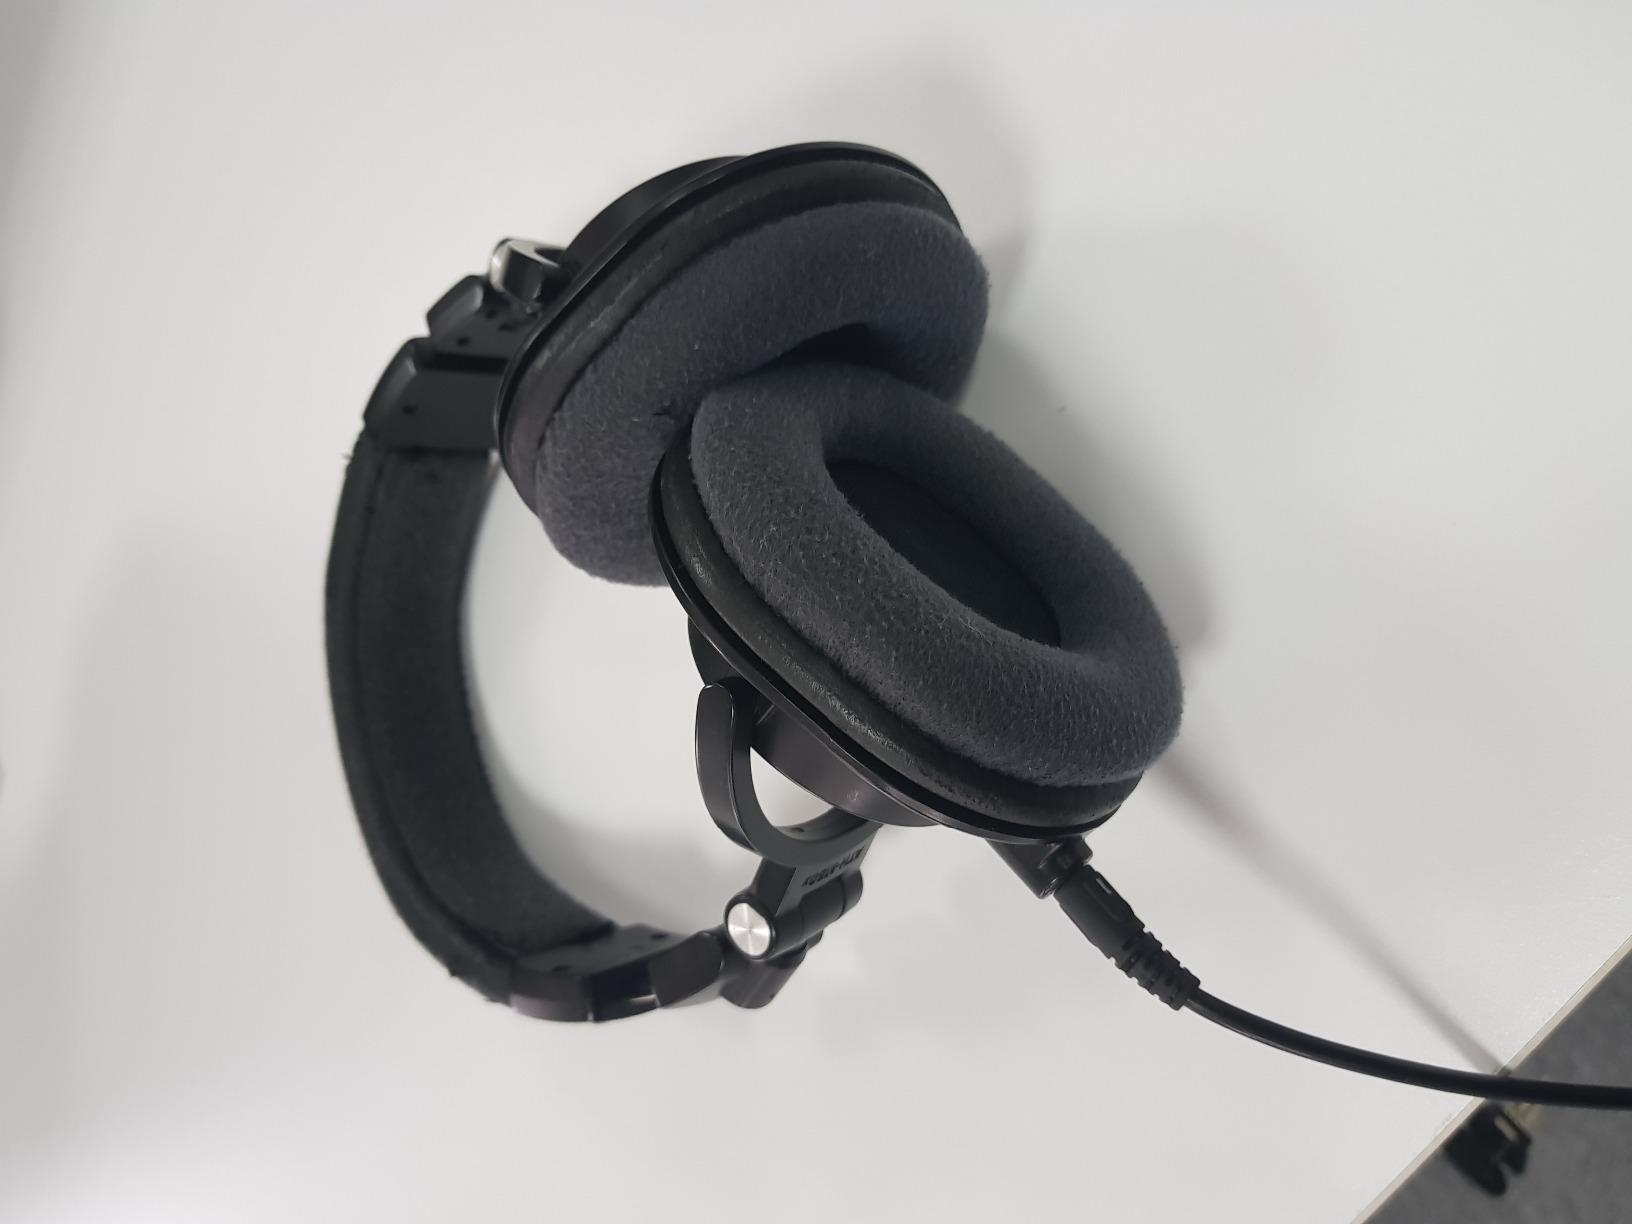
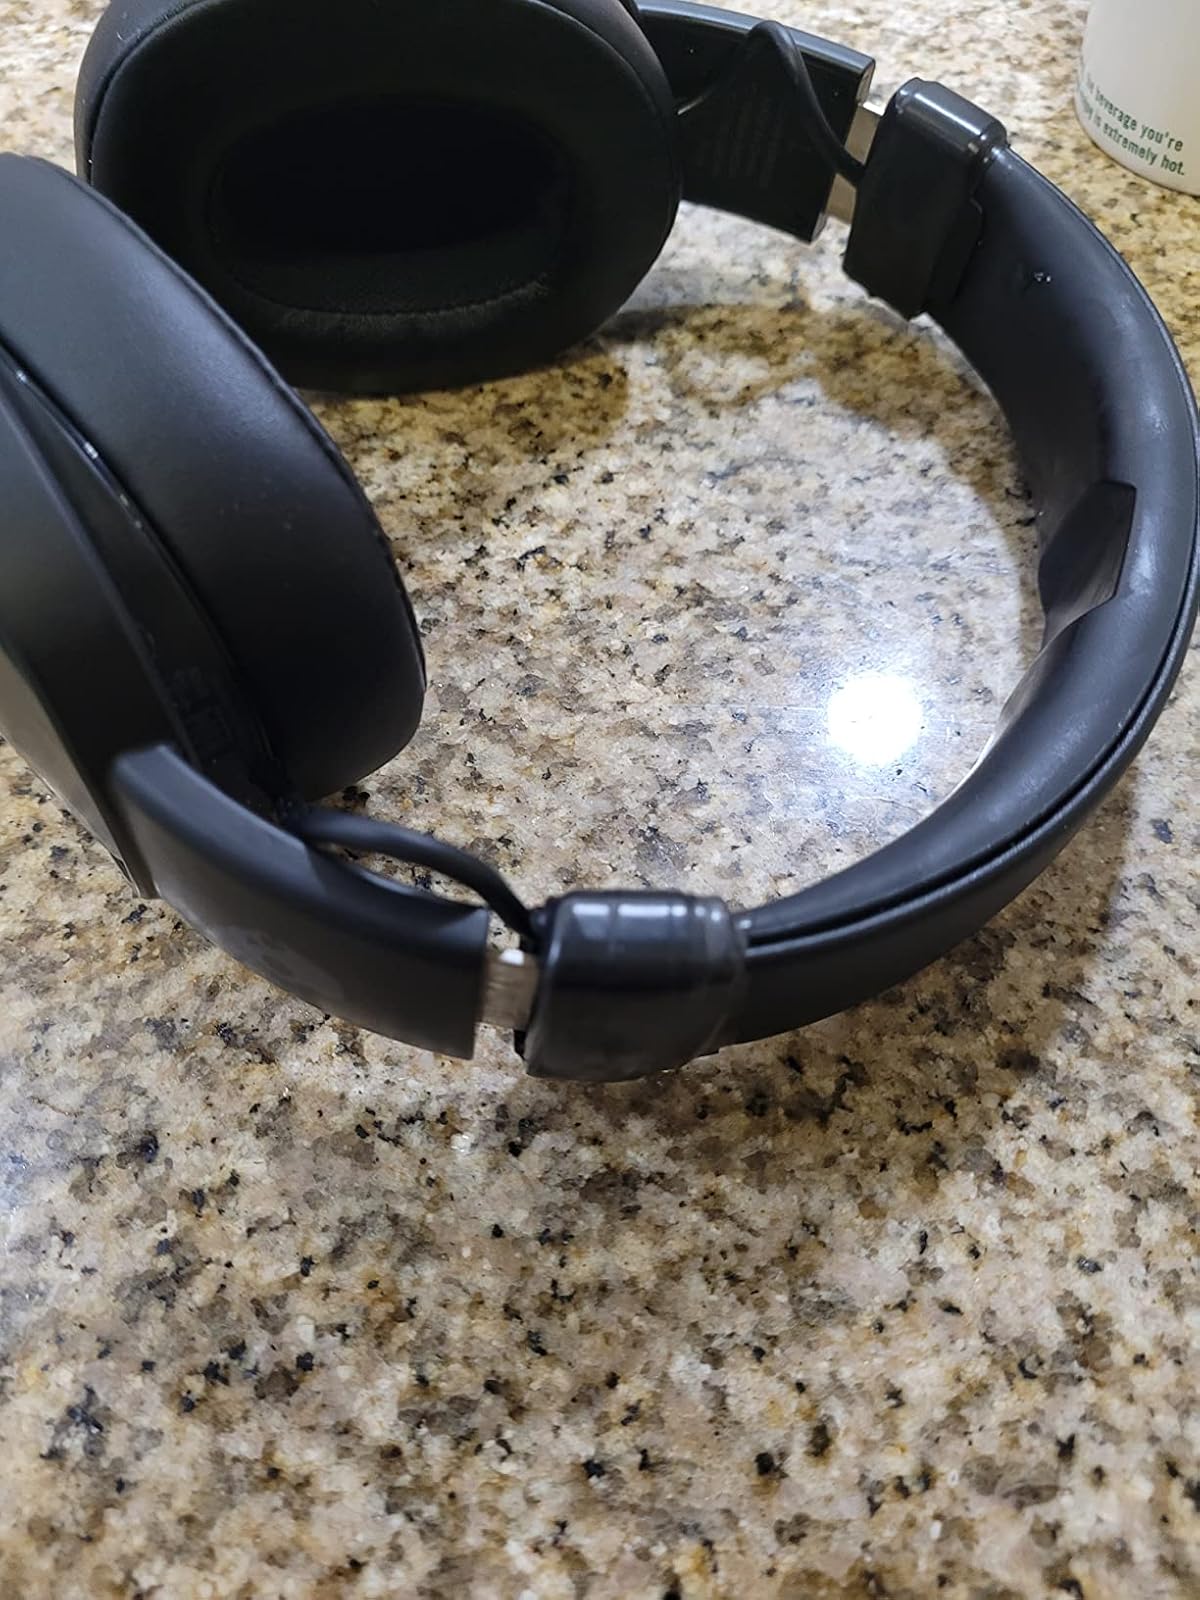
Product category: headphones
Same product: no